Forest Park (St. Louis)

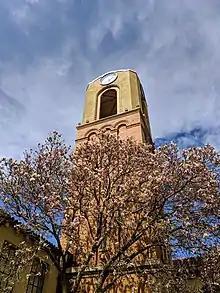
Clocktower at Dennis and Judith Jones Visitor and Education Center

After the renovation of the adjacent Forest Park Golf Course, the building was converted into the park Visitor Center. The $4 million conversion project restored the clock tower and installed new heating and air conditioning systems, public restrooms, and locker rooms. Part of the facility is available as an event venue known as the Trolley Room, which can accommodate up to 400 guests, while Forest Park Forever, a local non-profit group, operates its headquarters in the building. Other groups in the building include the Missouri Department of Conservation and Older Adults Services and Information Systems (OASIS). The restoration included establishment of the Forest Perk Cafe, a coffee and sandwich shop. The building is the base of the World's Fair Bike Rental, which rents cruiser bicycles for public use in the park.